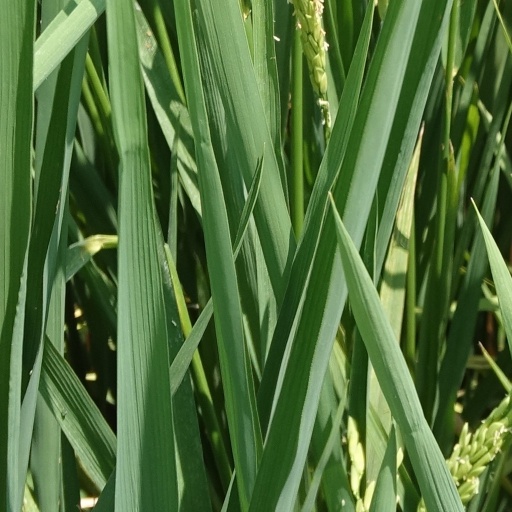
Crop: rice